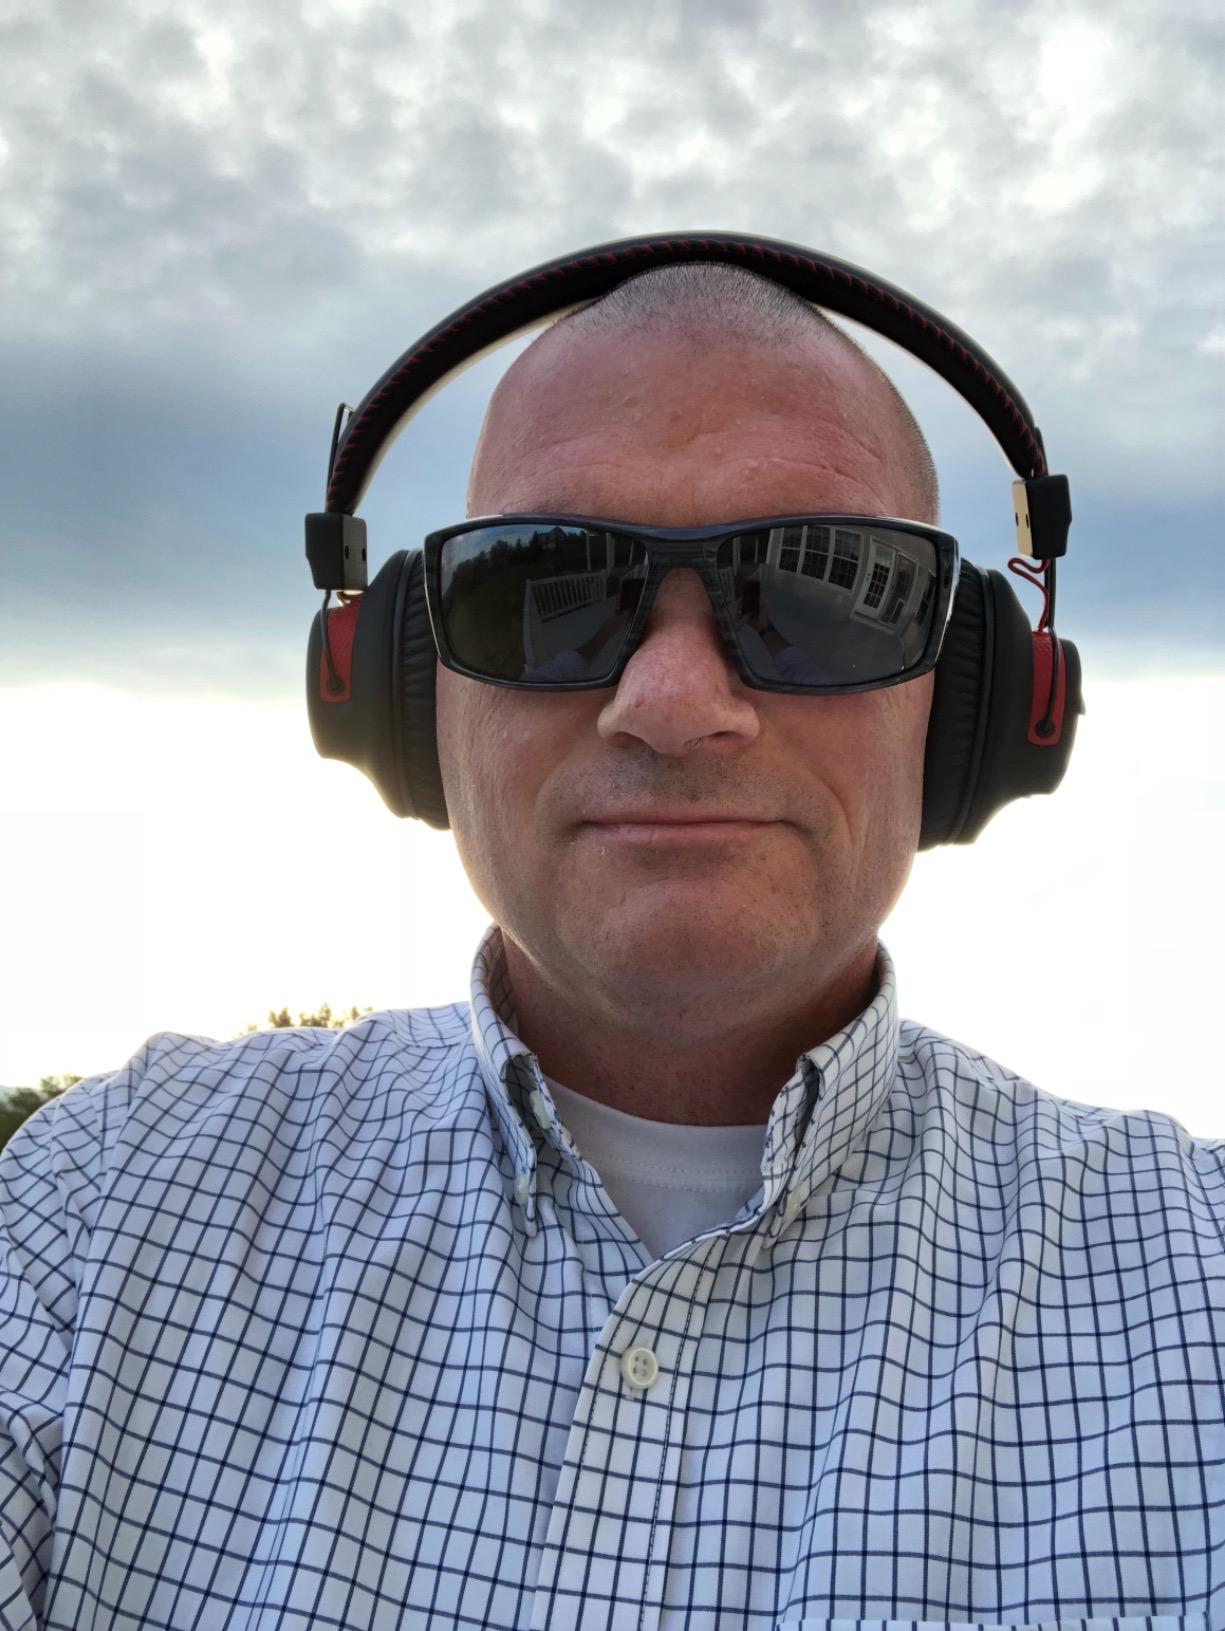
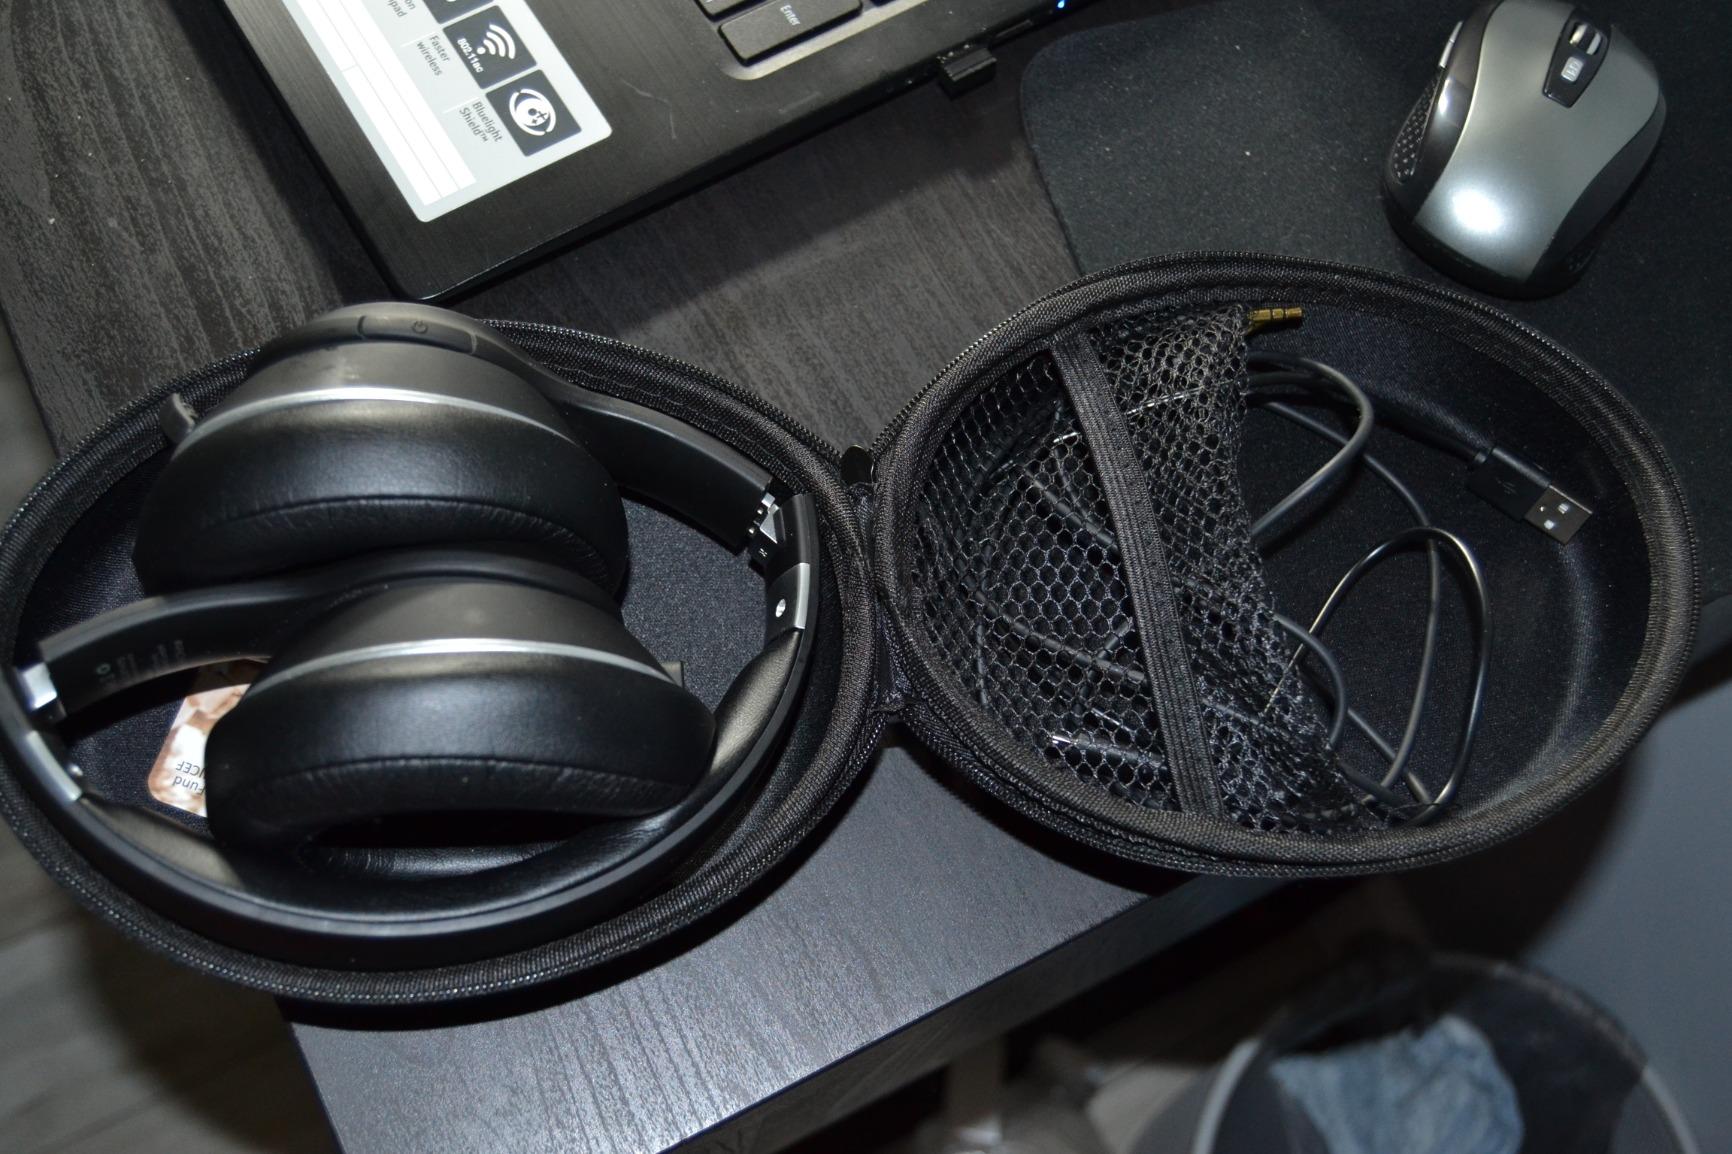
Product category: headphones
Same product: no